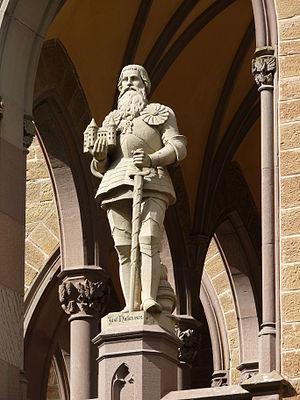
Just-Nicolas Iᵉʳ de Hohenzollern, né en 1435, décédé en 1488.